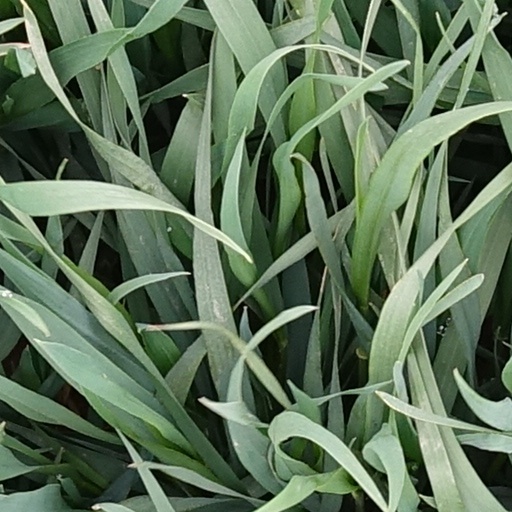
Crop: wheat